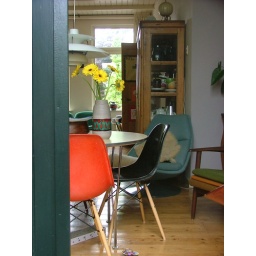
lot's of chairs in the house